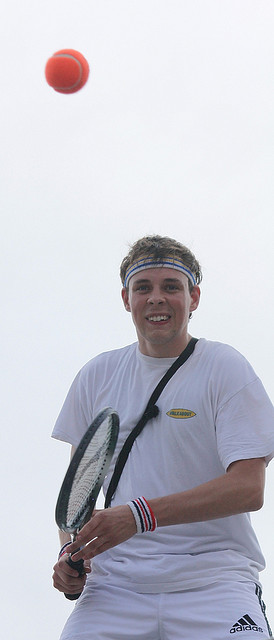
vận động viên tennis nam đang cầm vợt sẵn sàng đánh trả bóng